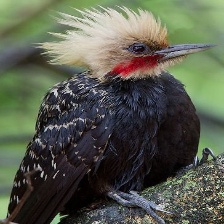
Species: BLONDE CRESTED WOODPECKER
Scientific name: CELEUS FLAVESCENS